Marisa Zuriel

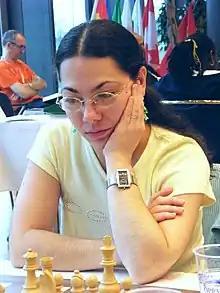
Zuriel in 2008

Marisa Zuriel (born August 19, 1982, in Buenos Aires) is an Argentine chess player who holds the FIDE title of Woman International Master.